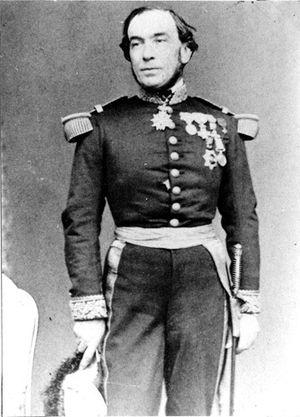
Cet article traite des relations entre la Corée du Sud et la France. Elles ont pris leur essor à la fin de la période de la dynastie Joseon avec la signature du traité d’amitié et de commerce entre la France et la Corée le 4 juin 1886. En 2015, près de 3 000 Français résident en Corée du Sud et 7 000 Sud-Coréens résident en France.
Cette liste non exhaustive répertorie des personnalités nées à Toulon, en région Provence-Alpes-Côte d'Azur, en France, en suivant un classement par ordre alphabétique. Pour chaque personnalité; sont donnés : le nom, l'année de naissance, l'année de décès le cas échéant, ainsi que des précisions sur les qualités ou professions des personnes citées.
L’expédition en Corée du contre-amiral Roze est une expédition militaire française dirigée en 1866 contre le royaume coréen.